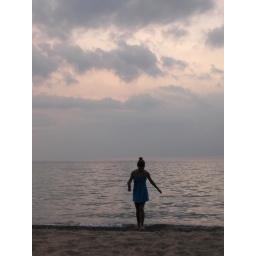
labor day weekend at the lake house in bridgman, michigan with 17 of our closest friends :D